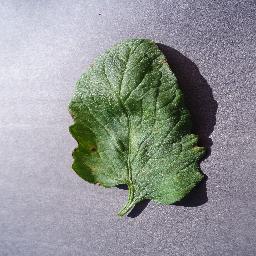
Label: Tomato___Target_Spot